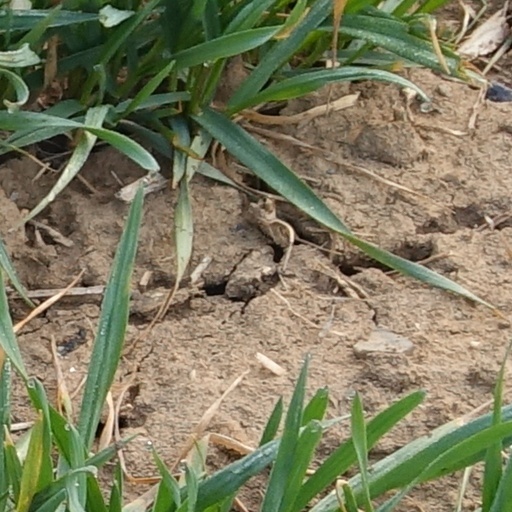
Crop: wheat